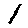
Label: 1